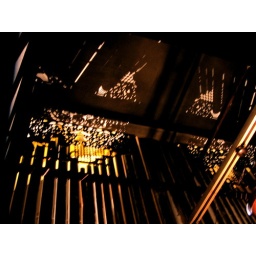
The shadows cast by the screen behind the nave/stage reminded me ofthe filigree in Swoon's paper elements